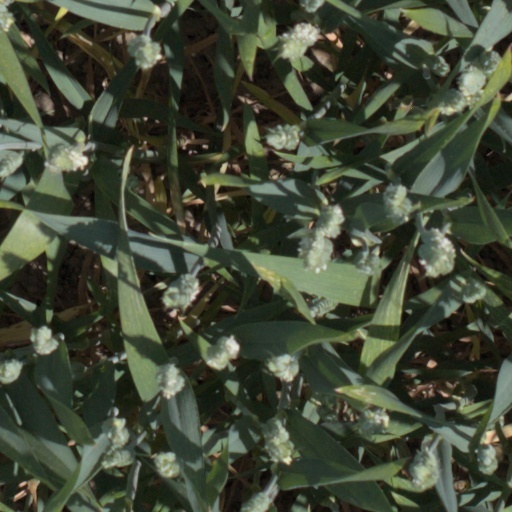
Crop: wheat